Azeem Rafiq

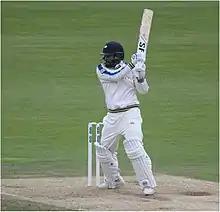
Azeem Rafiq batting for Yorkshire in 2017.

Rafiq came close to signing for Derbyshire at the start of the 2015 season, but the issues with his bowling action continued to cause problems. After playing club cricket for Barnsley and coaching in Dubai during the English winter, Rafiq bowled at the new Yorkshire coach (his old captain, Andrew Gale) in a net session in 2016. He impressed Gale and was asked to play a Second XI match; he was back in the county's First XI the following week, being named player of the match in the side's first win in the 2016 T20 Blast. He took 24 wickets during the season, 15 of them in the t20Blast, and was awarded his county cap.